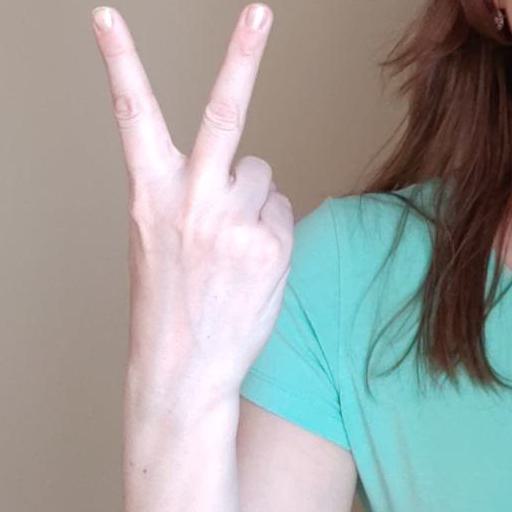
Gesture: peace_inverted